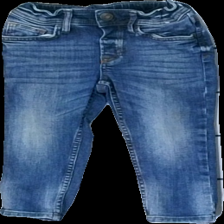
View: front
Type: Jeans
Category: Children
Brand: Not in the list
Brand text on label: &denim
Colors: Blue
Material: 100% cotton
Cut: Regular
Size: 98
Season: All
Trend: Denim
Damage location: middle center
Damage 2 location: top center
Price range: 50-100
Recommended usage: Reuse
Description: blåa jeans